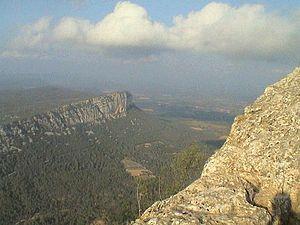
Le canton des Matelles est une ancienne division administrative française, située dans le département de l'Hérault en région Languedoc-Roussillon.